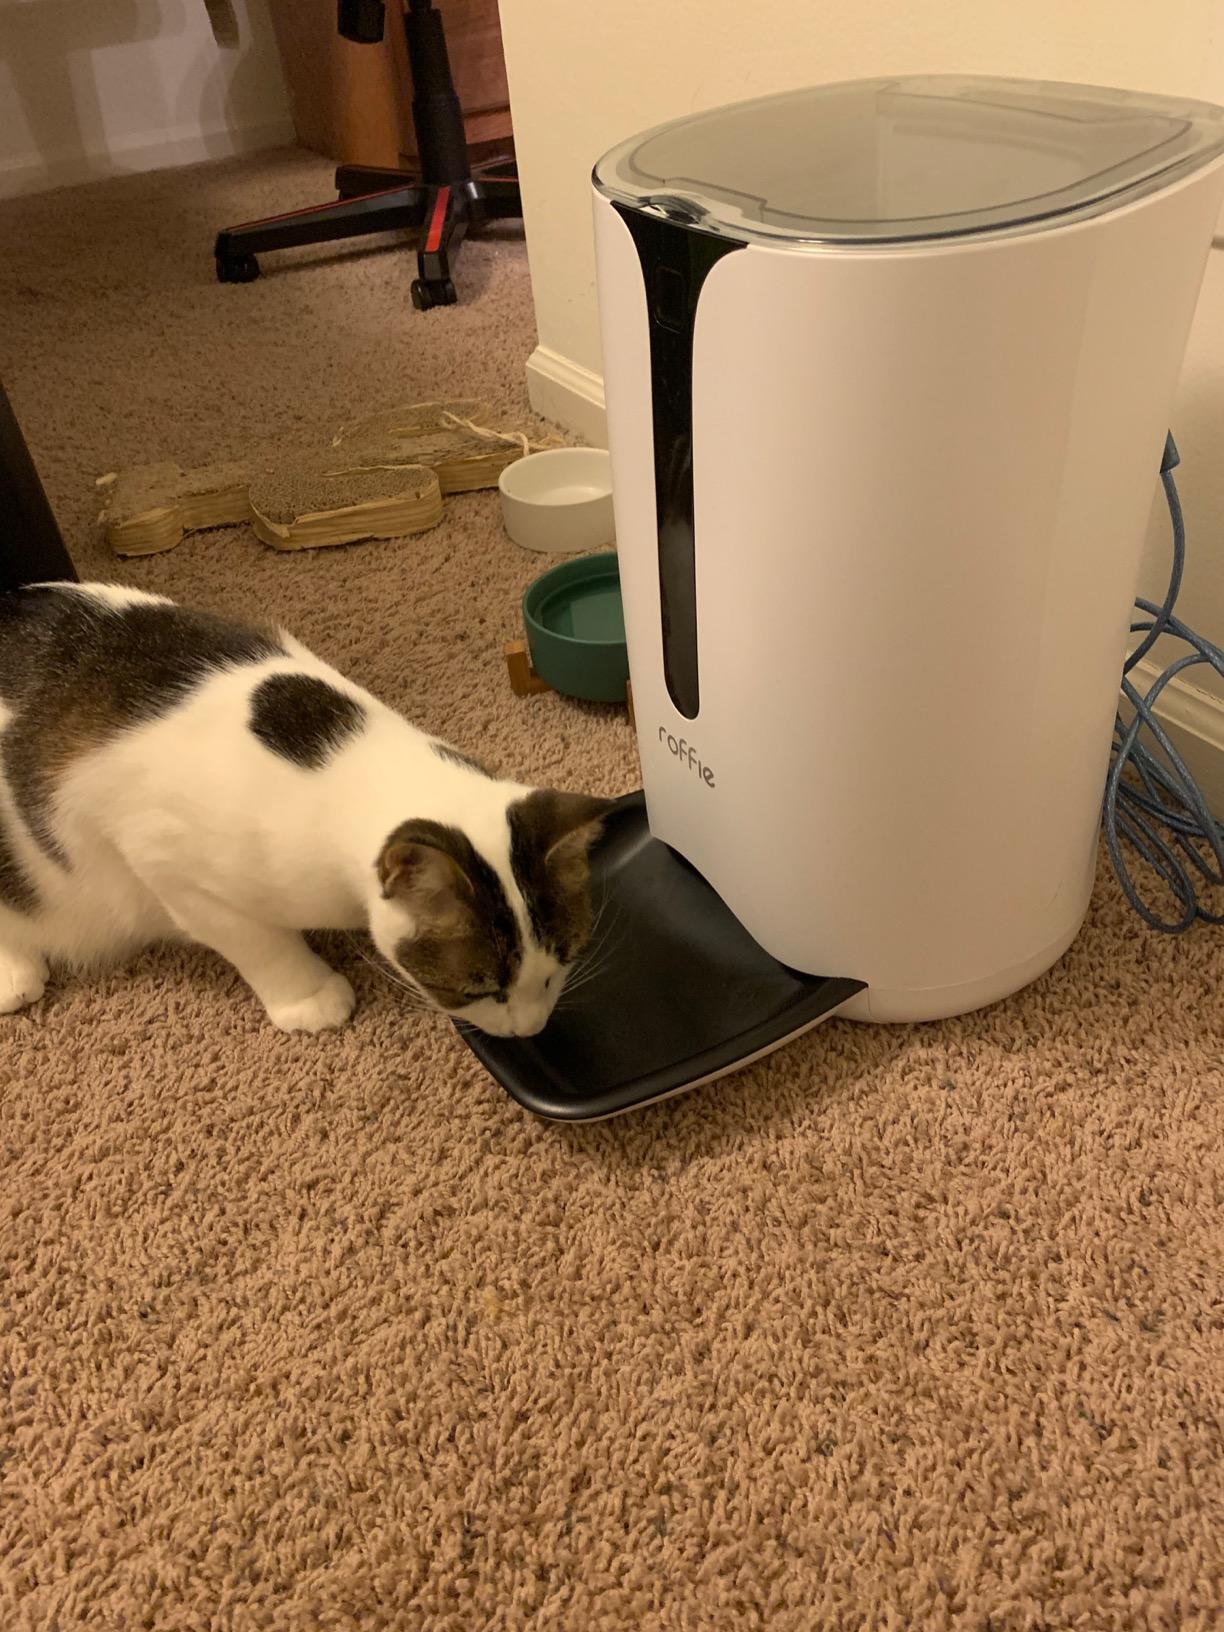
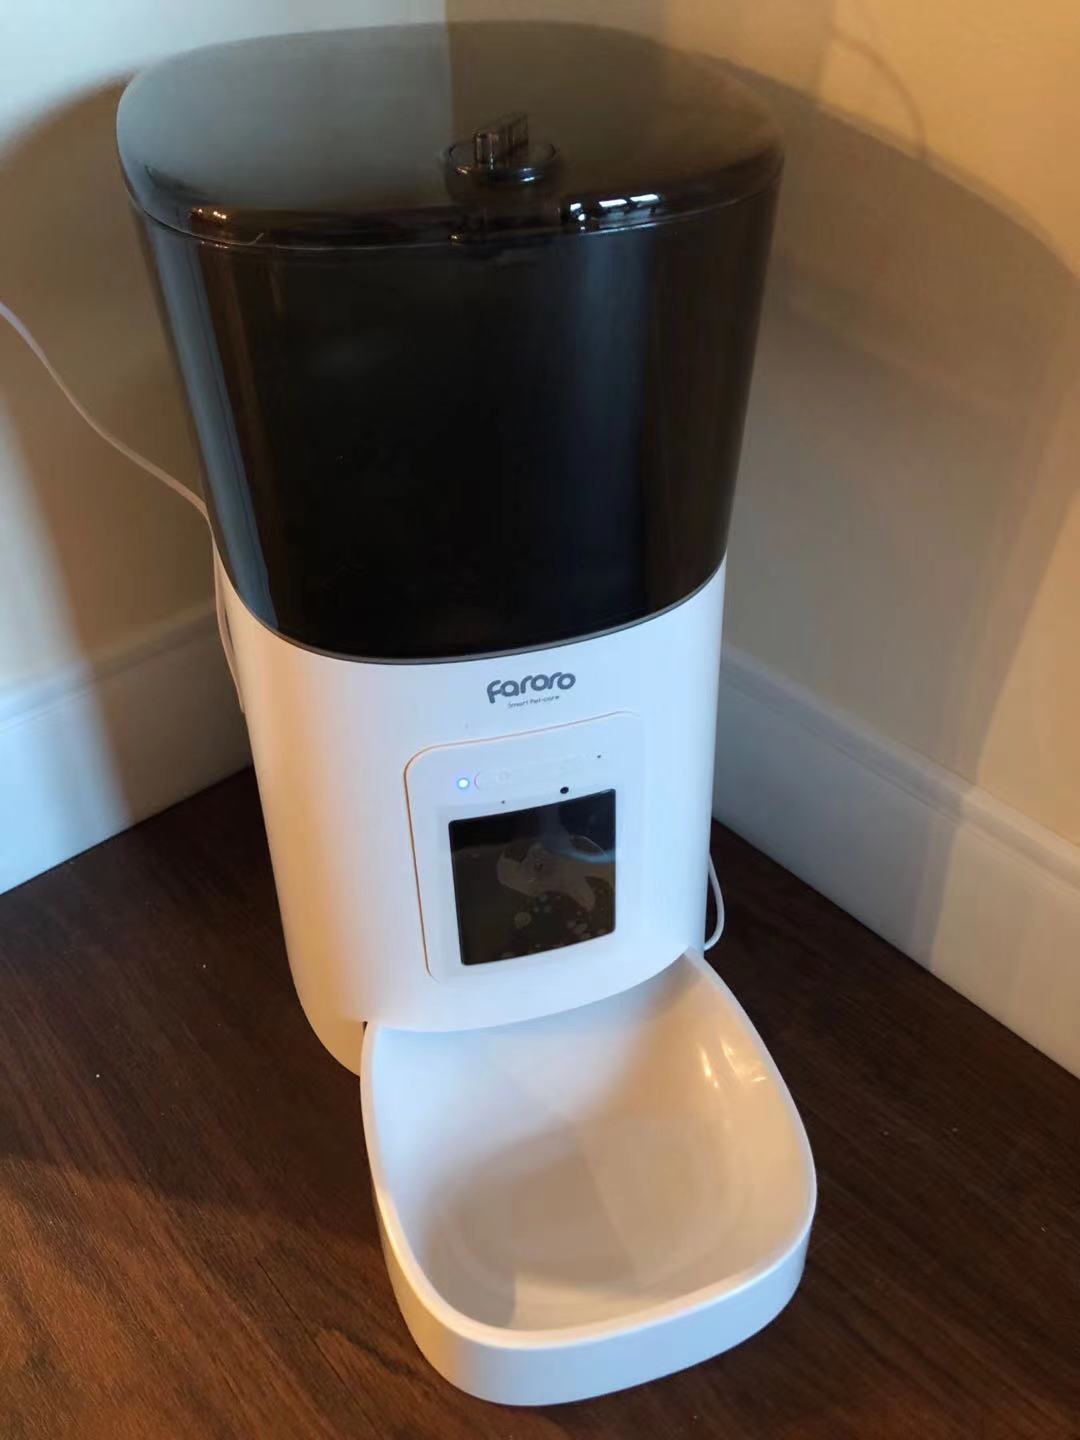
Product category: items_feeder
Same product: no